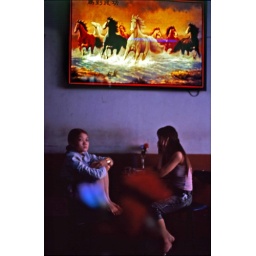
3The blue corridor by MARCELLA BELLOCCHIO, PHOTOS BY NICOLAS PASCAREL